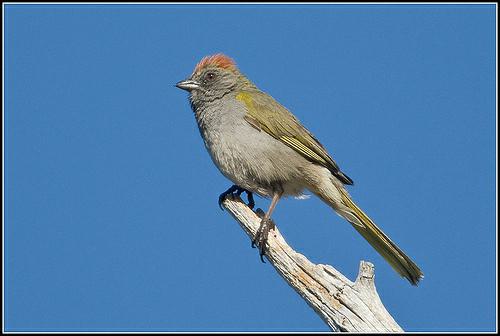
A photo of a green tailed towhee